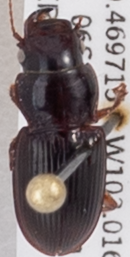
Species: Cratacanthus dubius
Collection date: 2018-09-06
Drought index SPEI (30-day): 1.106
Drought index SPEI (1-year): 0.71
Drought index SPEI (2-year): -0.018